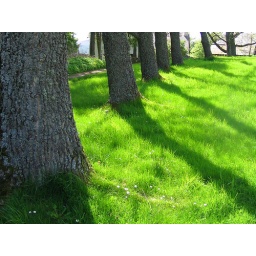
A path off the road that leads to the path that goes over the top of the hill at Craigower.